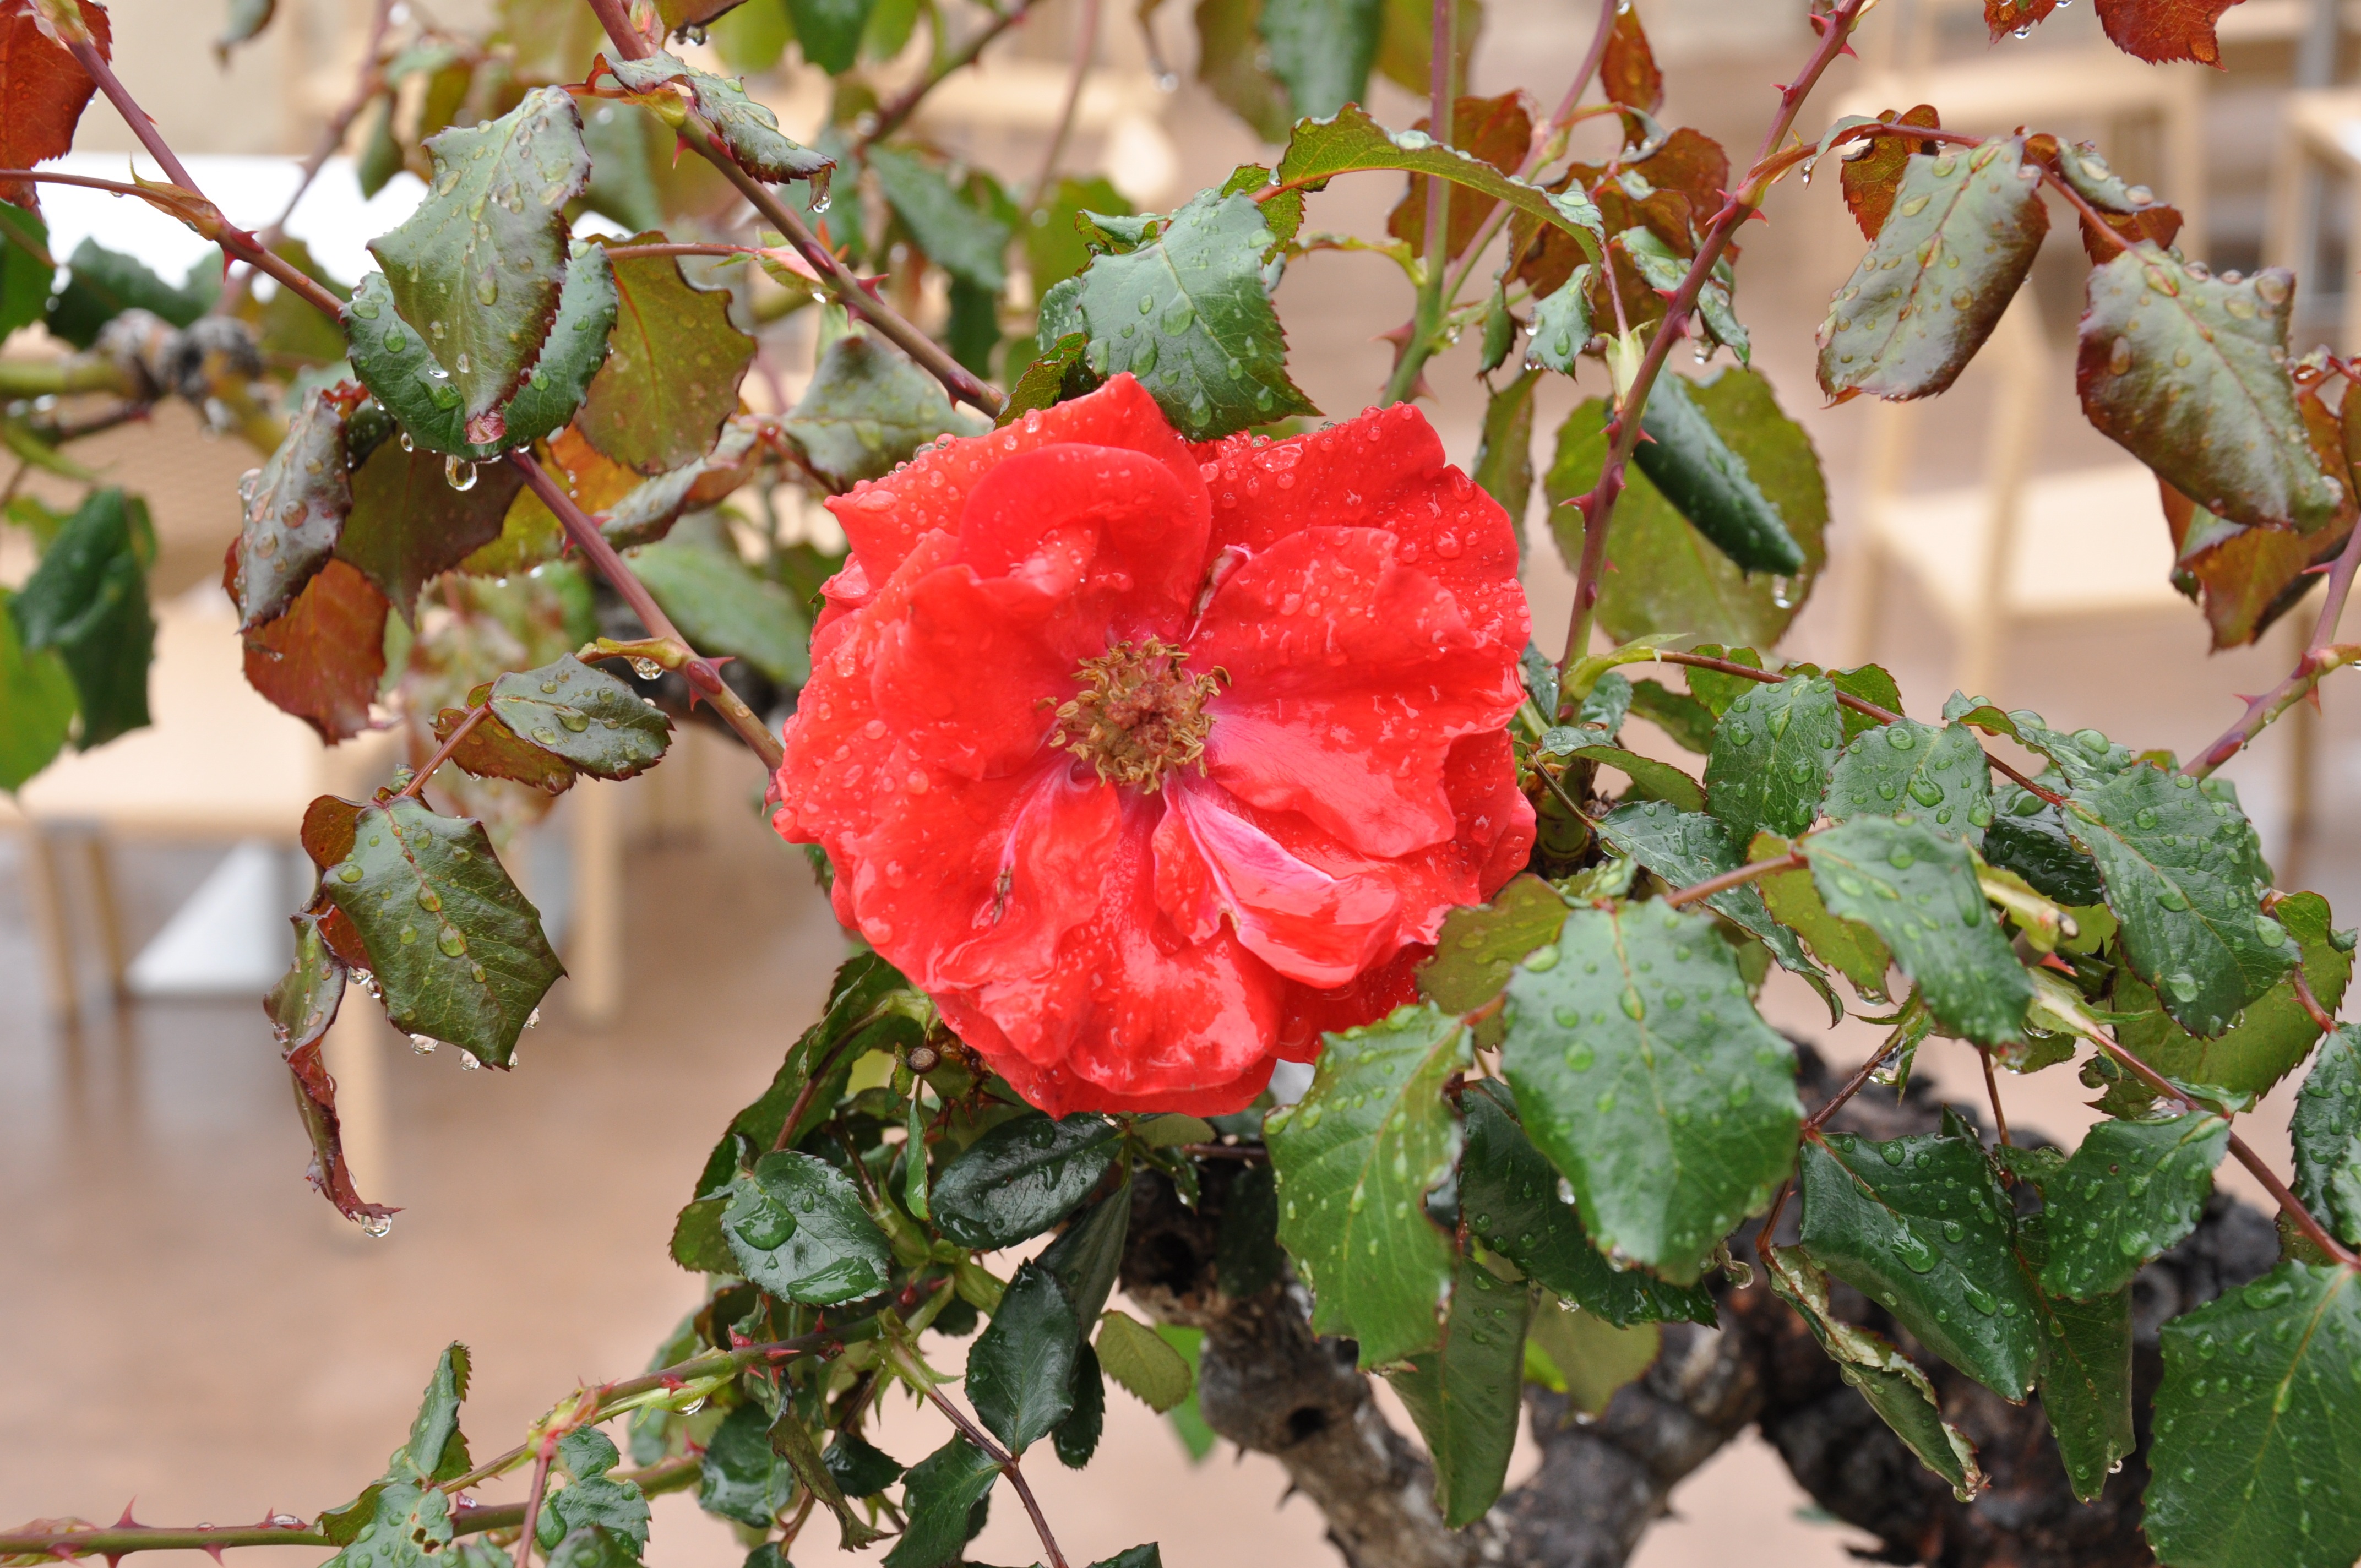
nature, plant, rain, flower, wet, rose, food, produce, botany, garden, flora, red rose, shrub, drops, begonia, green leaves, flowering plant, rose family, land plant